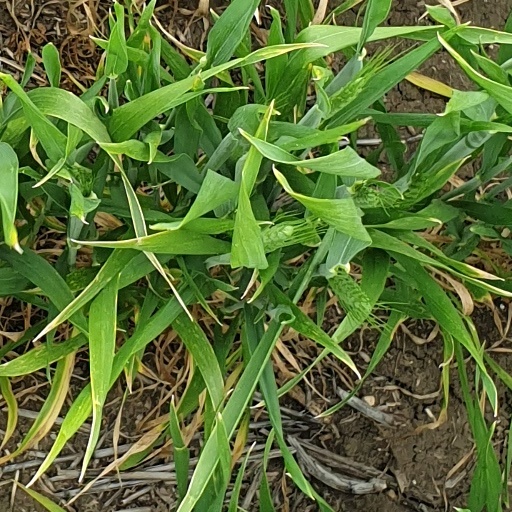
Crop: wheat